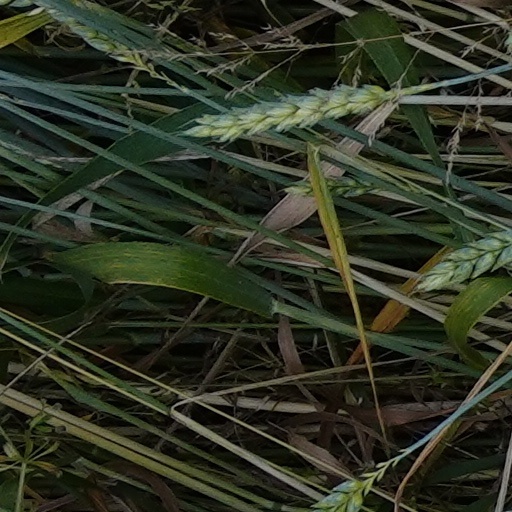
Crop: wheat